Alexandre Mallet

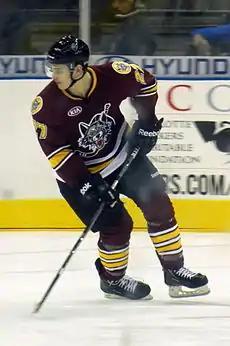
Mallet with the Chicago Wolves in 2012

Alexandre Mallet (born May 22, 1992) is a Canadian professional ice hockey forward currently playing for the Brûleurs de Loups of the Ligue Magnus.